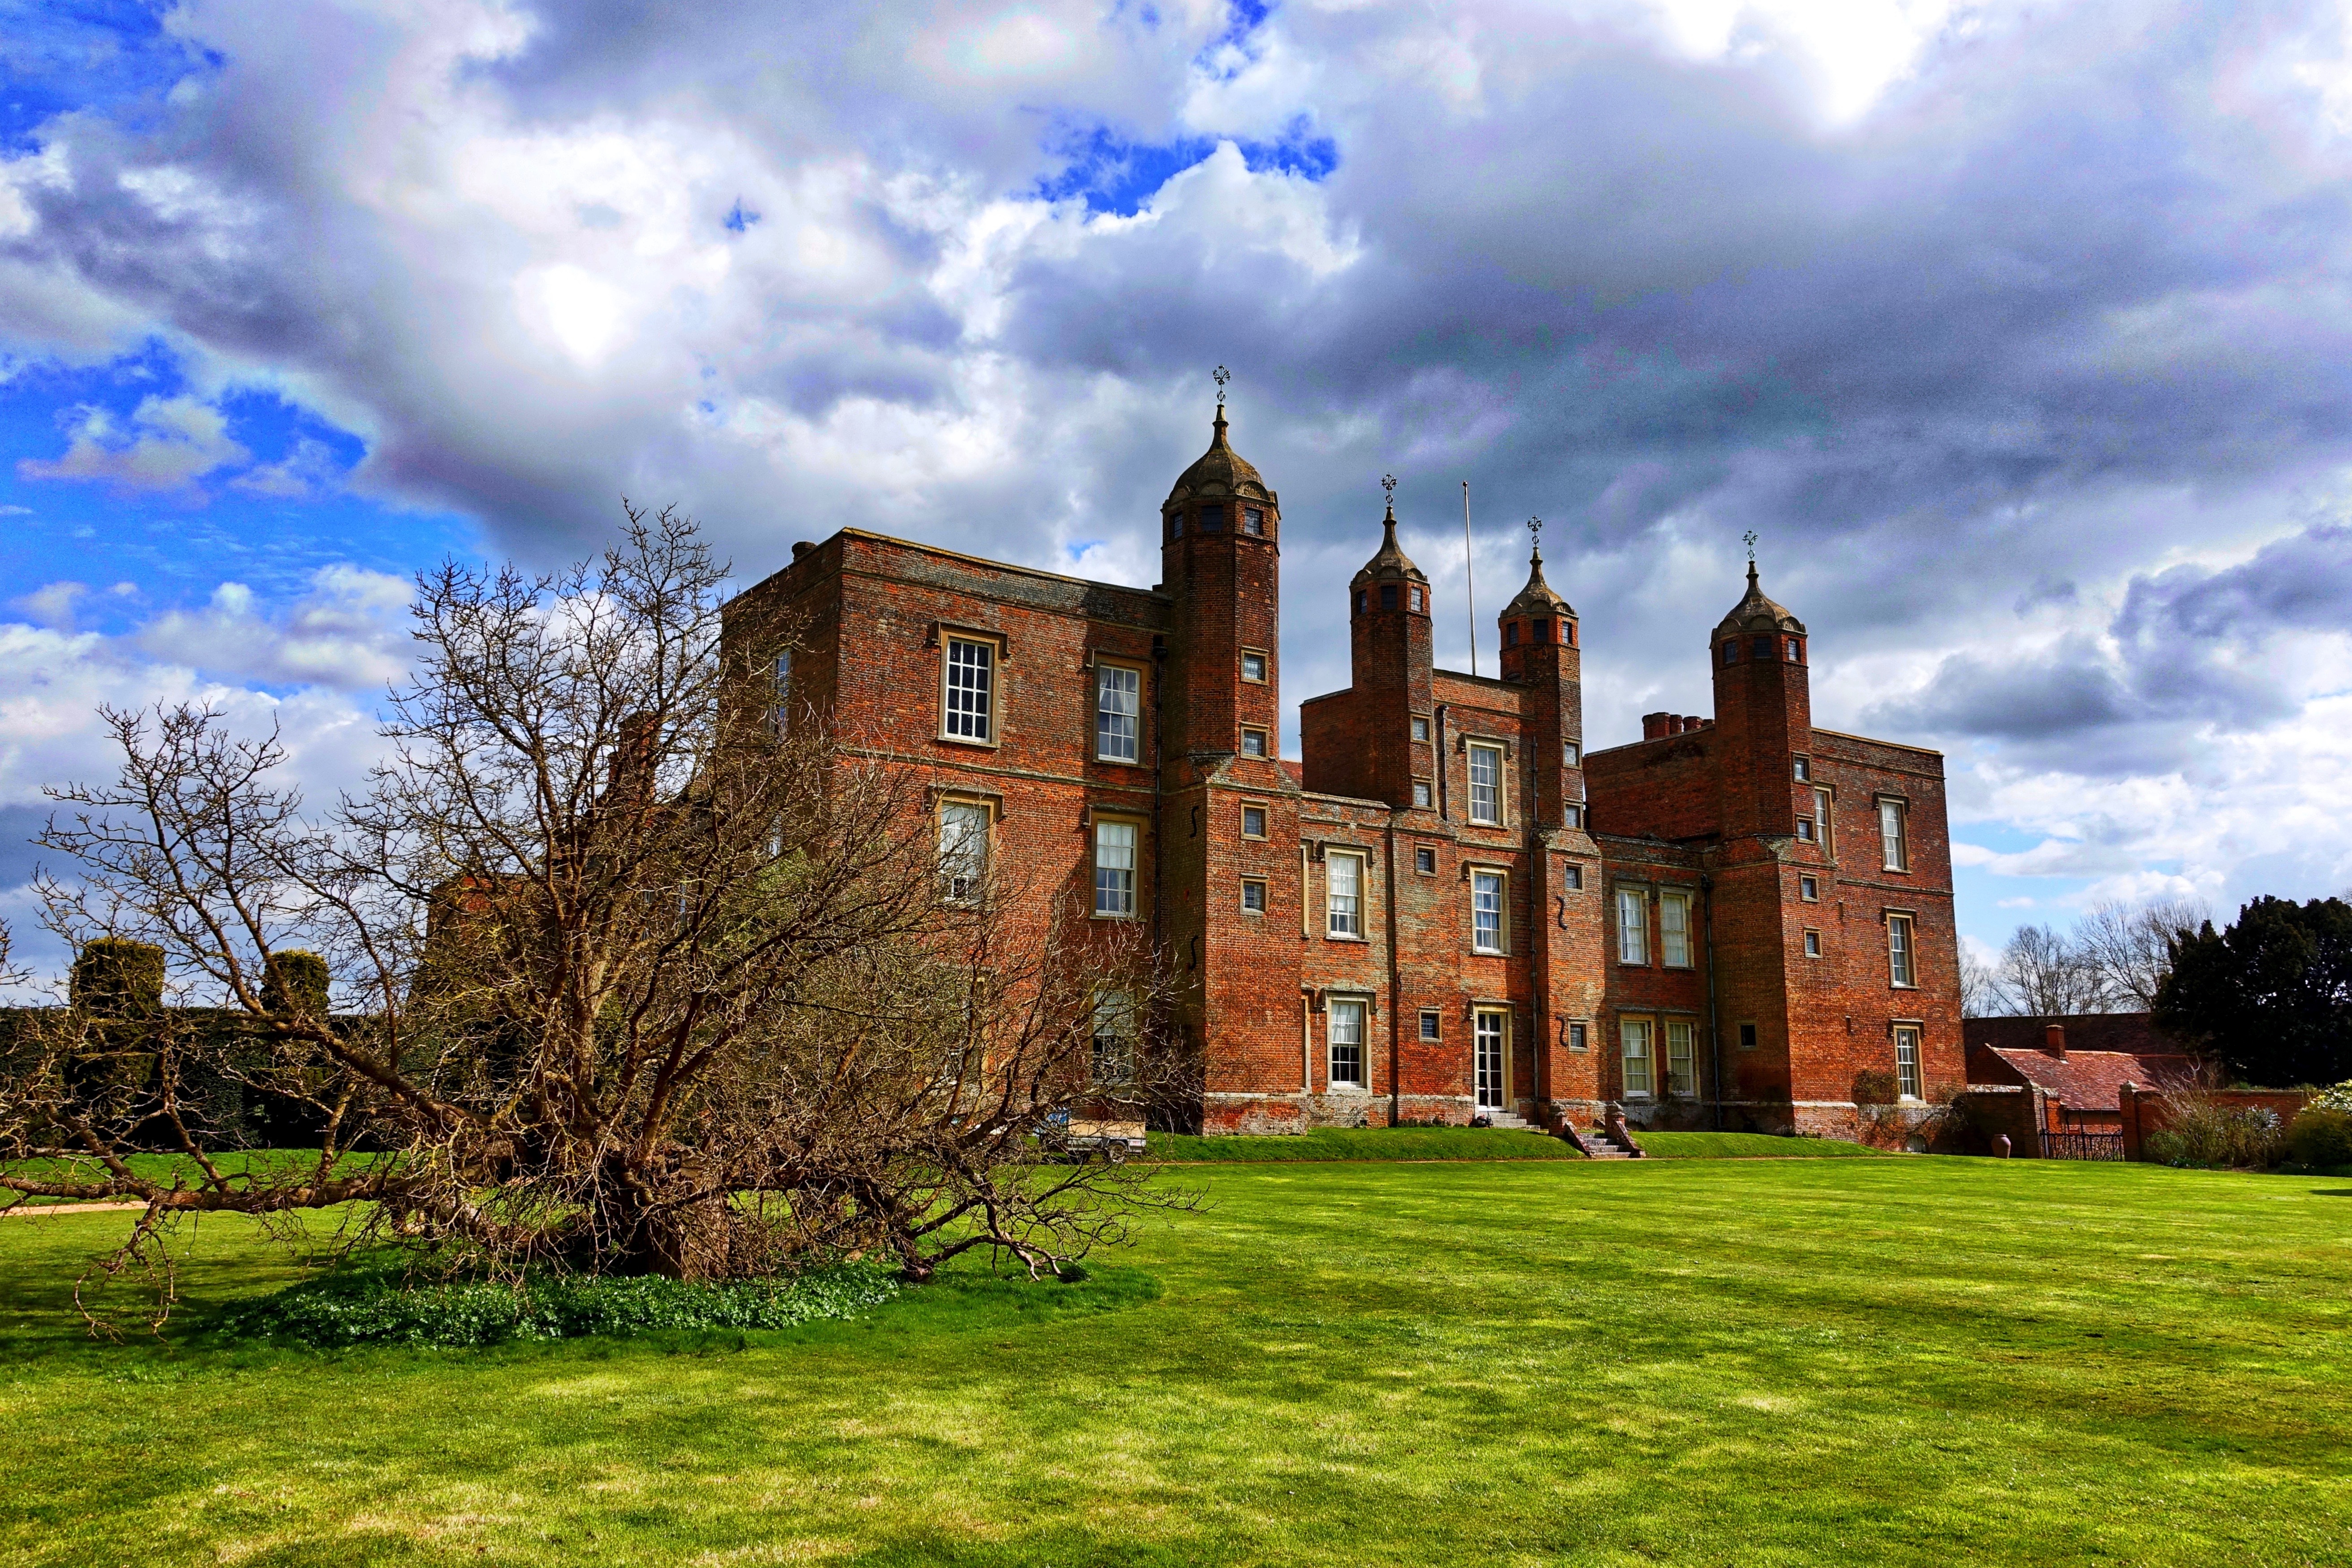
architecture, lawn, mansion, house, building, chateau, palace, castle, residence, residential, historic, medieval, design, classic, estate, noble, manor house, rural area, stately home, aristocratic, milford hall